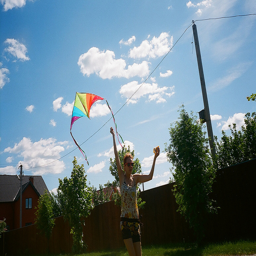
A woman flying a kite in a residential area
A woman is flying a kite in a back yard.
A girl that is outside flying a kite.
A woman is running and flying a kite.
Woman flying a kite with telephone poles and a house in the background.